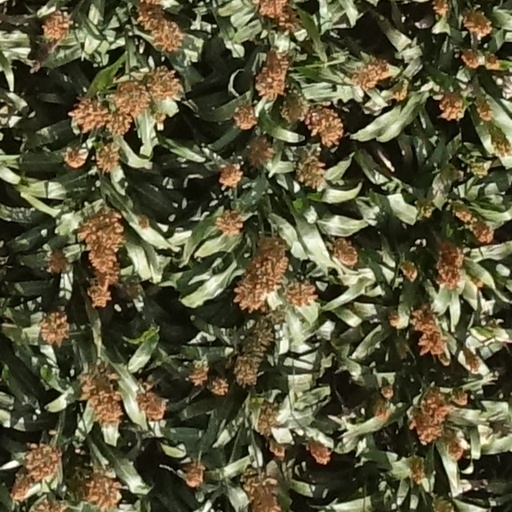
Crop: sorghum